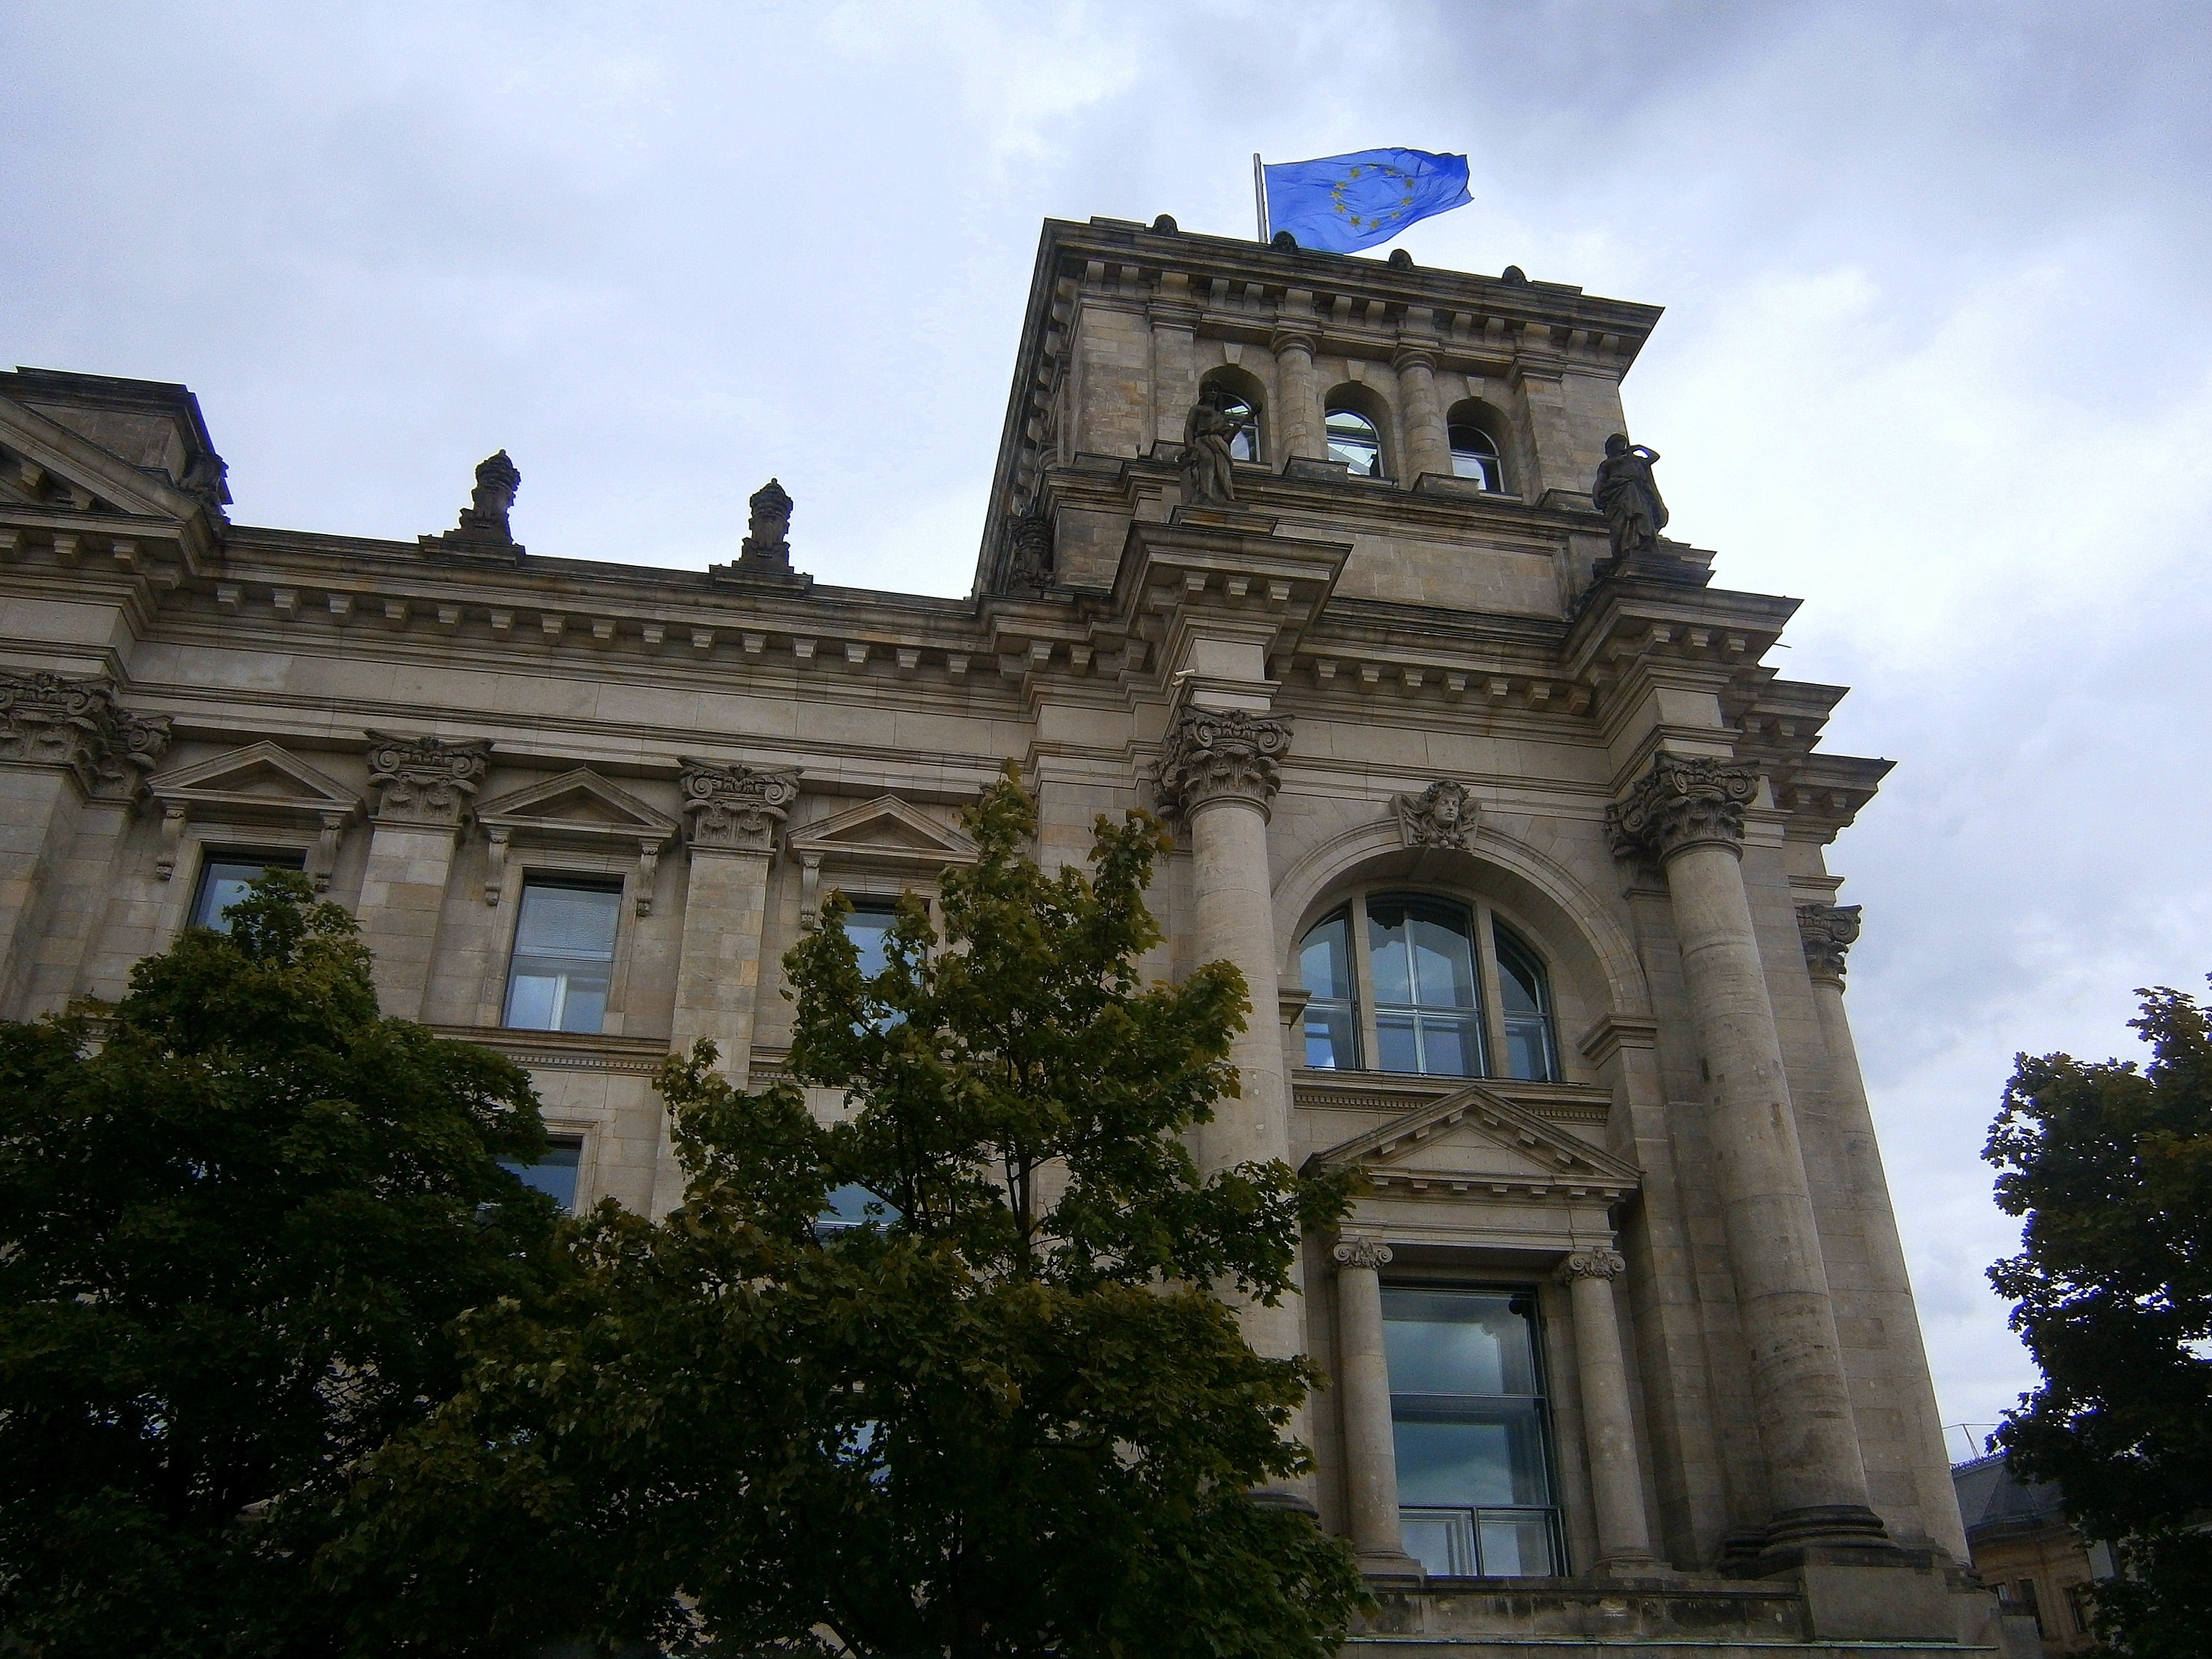
architecture, sky, window, building, palace, city, monument, tourist, arch, sight, flag, landmark, facade, sightseeing, church, places of interest, capital, germany, berlin, synagogue, government, tourist attraction, estate, policy, reichstag, bundestag, housewife, berlin government